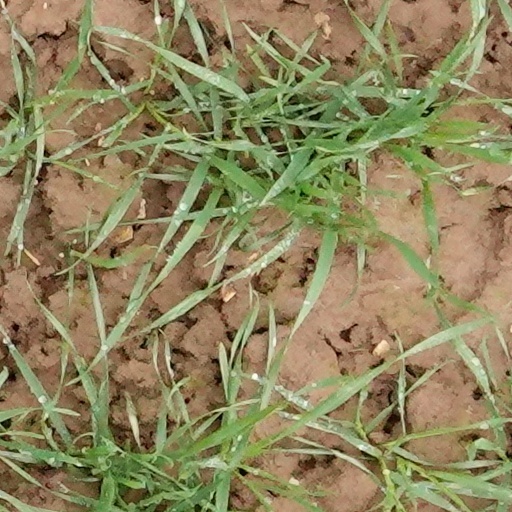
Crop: wheat